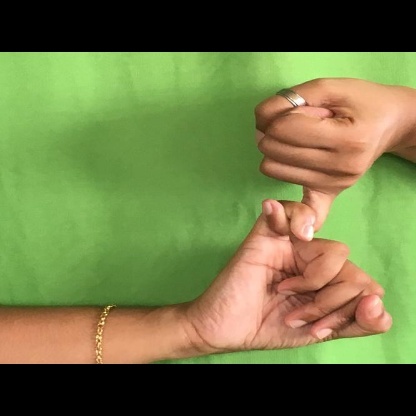
Mudra: Kilaka